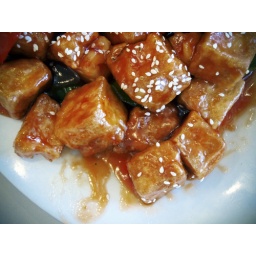
Sweet and sour pineapple delight: *deep fried* tofu, vegetables, pineapple, in a red sweet and sour sauce